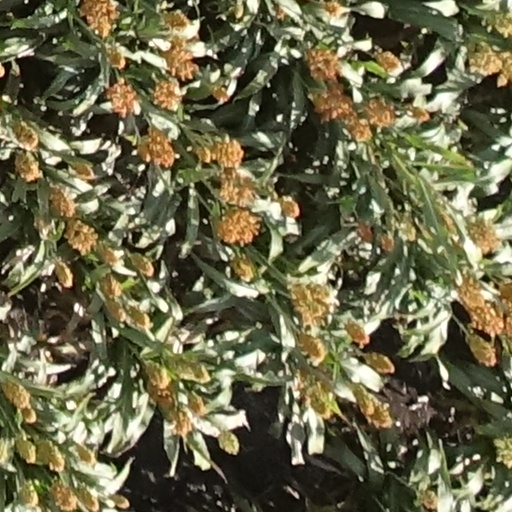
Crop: sorghum